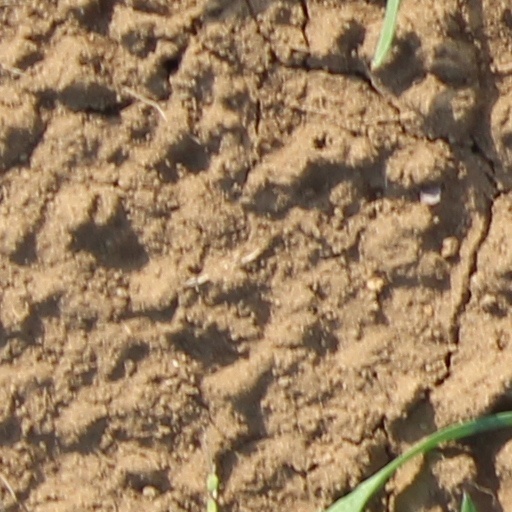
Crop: wheat